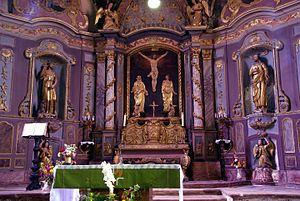
Le choeur de l'Eglise Saint-Jean-Baptiste
Loubressac est une commune française, située dans le département du Lot en région Occitanie.